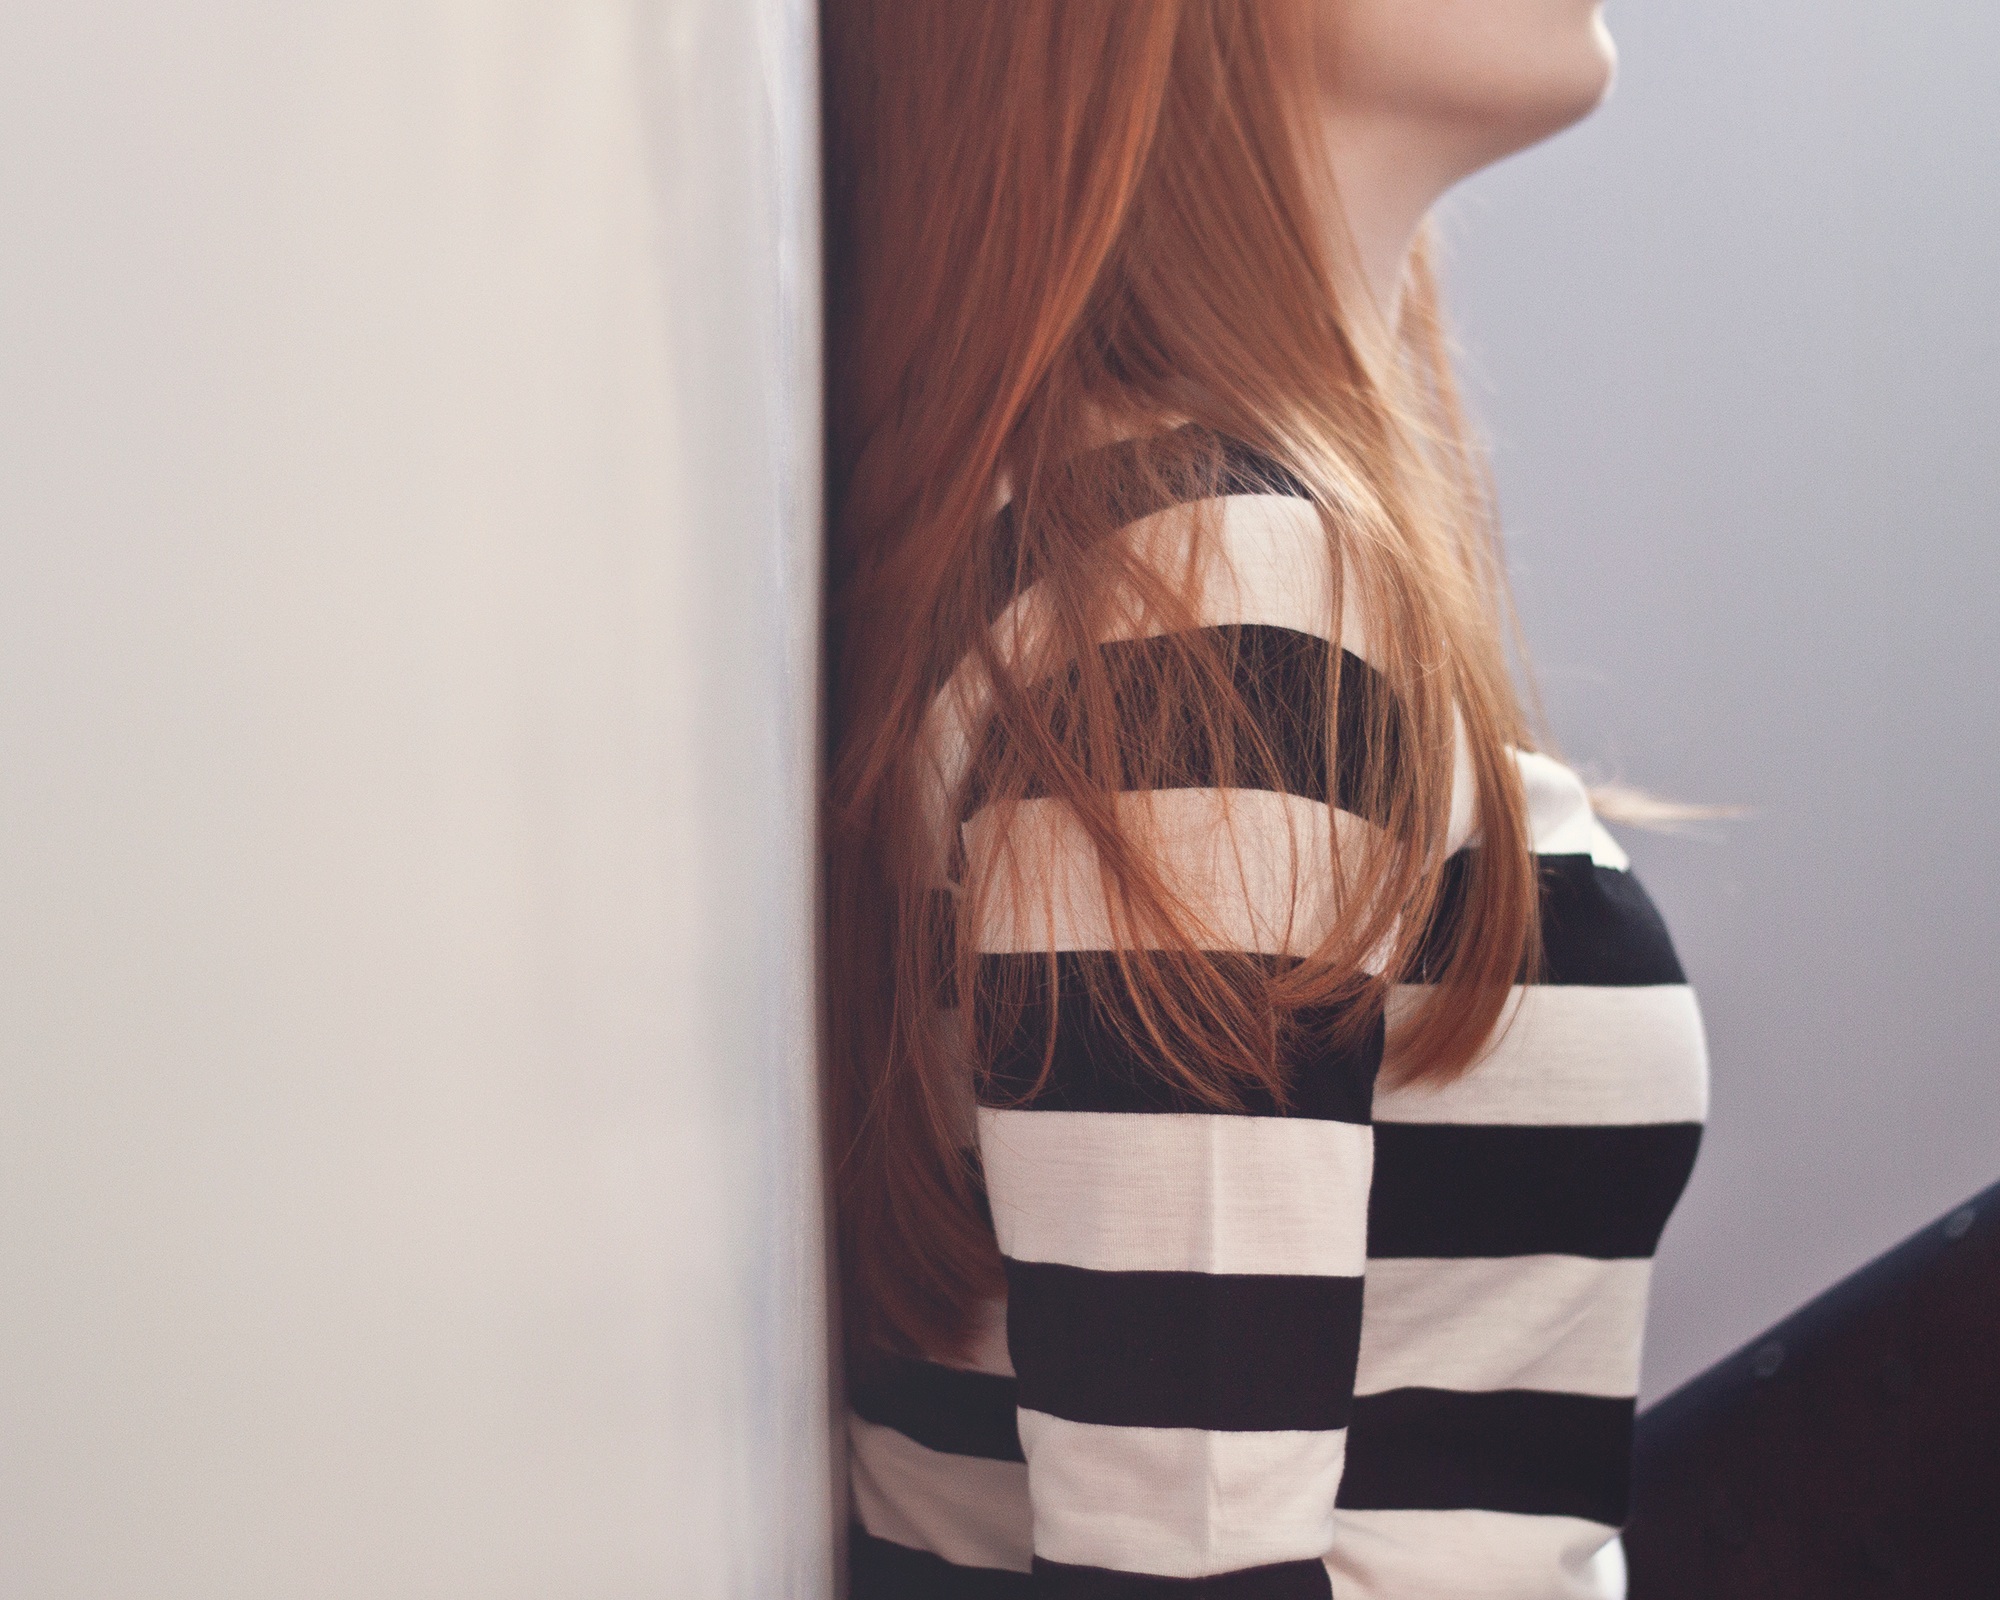
hand, hair, white, brown, clothing, arm, outerwear, hairstyle, long hair, human body, dress